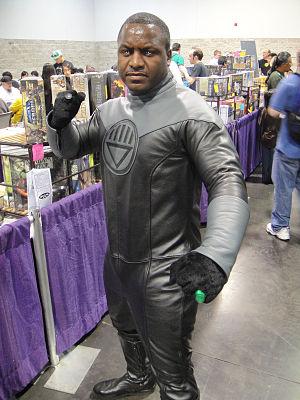
Abin Sur est un personnage de fiction créé par John Broome et Gil Kane appartenant à l'univers DC Comics. Il est membre du Corps des Green Lantern et est plus connu comme étant le prédécesseur du Green Lantern Hal Jordan qu'Abin Sur choisit pour être le porteur de son anneau. Durant la continuité post-Infinite Crisis, il est révélé qu'il est le beau-frère de Sinestro et donc l'oncle de sa fille Soranik Natu. Ce super-héros a été dessiné selon les traits de l'acteur américain Yul Brynner.